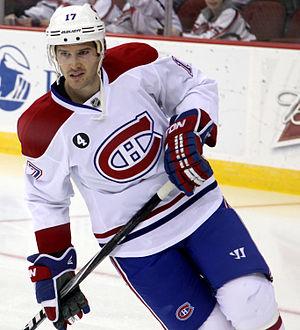
Torrey Mitchell est un joueur professionnel canadien de hockey sur glace.